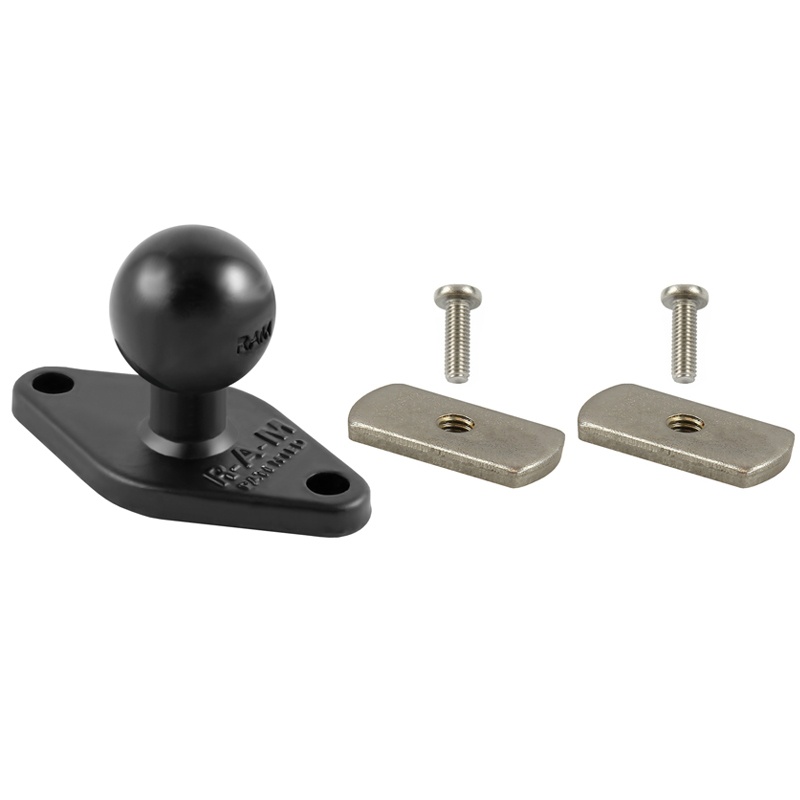
Wheelchair Ball Base B-Size
This B size RAM diamond ball base features a universal hardware pack that accommodates the armrest and seat tracks on most major wheelchair brands, including Invacare, Permobil, and Quickie. Pair with a variety of compatible RAM double socket arms and device holders to build a custom mount to meet your specific needs.
Brand: RAM
Category: Health & Beauty > Health Care > Mobility & Accessibility > Accessibility Equipment Accessories